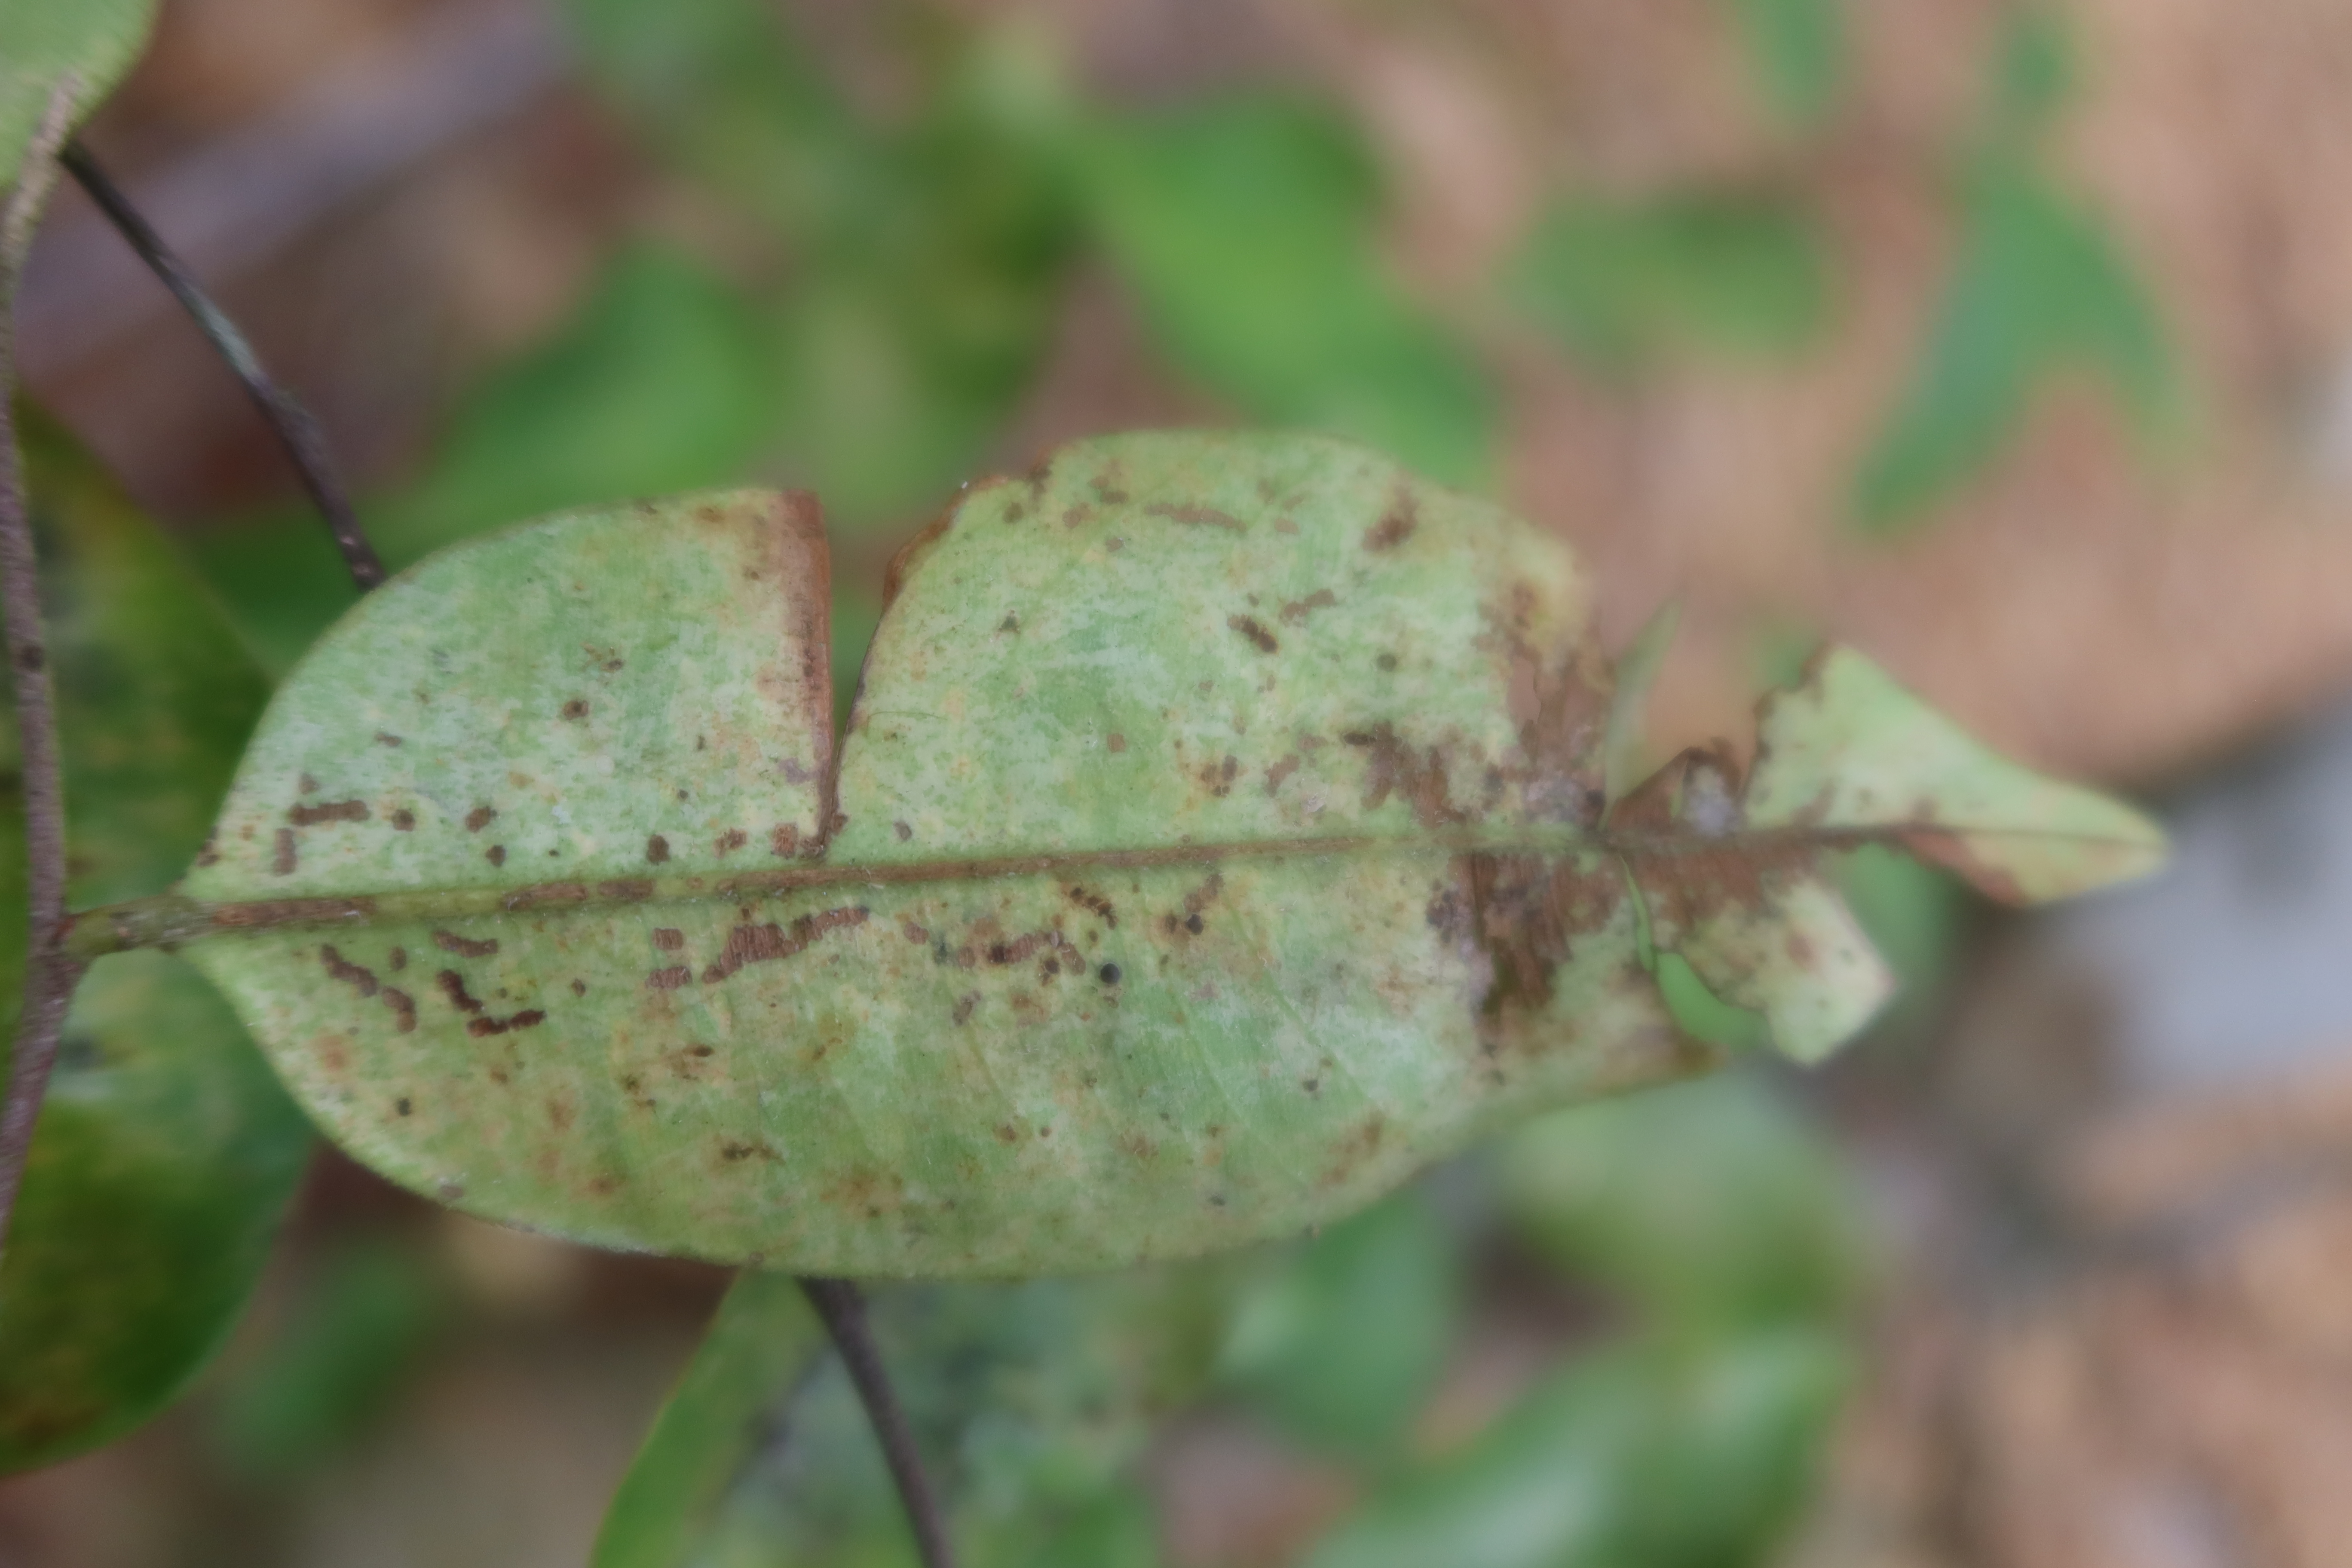
Label: Brown spots